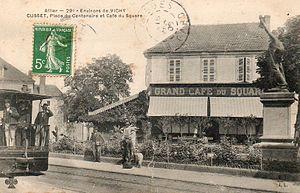
Carte postale ancienne éditée par MTIL, n°291
Cusset est une commune française, située sur les contreforts de la Montagne bourbonnaise, dans le département de l'Allier, en région Auvergne-Rhône-Alpes.
Le tramway de Vichy à Cusset est un ancien tramway à air comprimé exploité entre les villes mitoyennes de Vichy et Cusset dans le département français de l'Allier. Ce tramway fonctionna du 15 décembre 1895 au 31 mars 1927 et était exploité par la Société anonyme du Tramway de Vichy à Cusset.